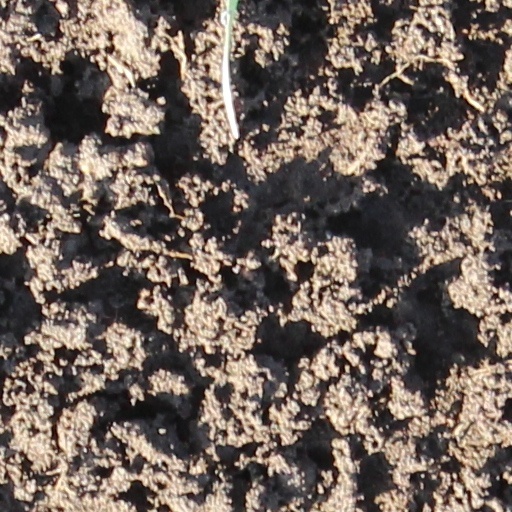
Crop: wheat